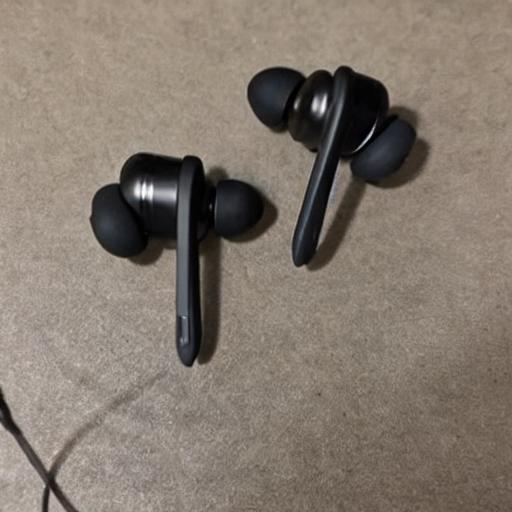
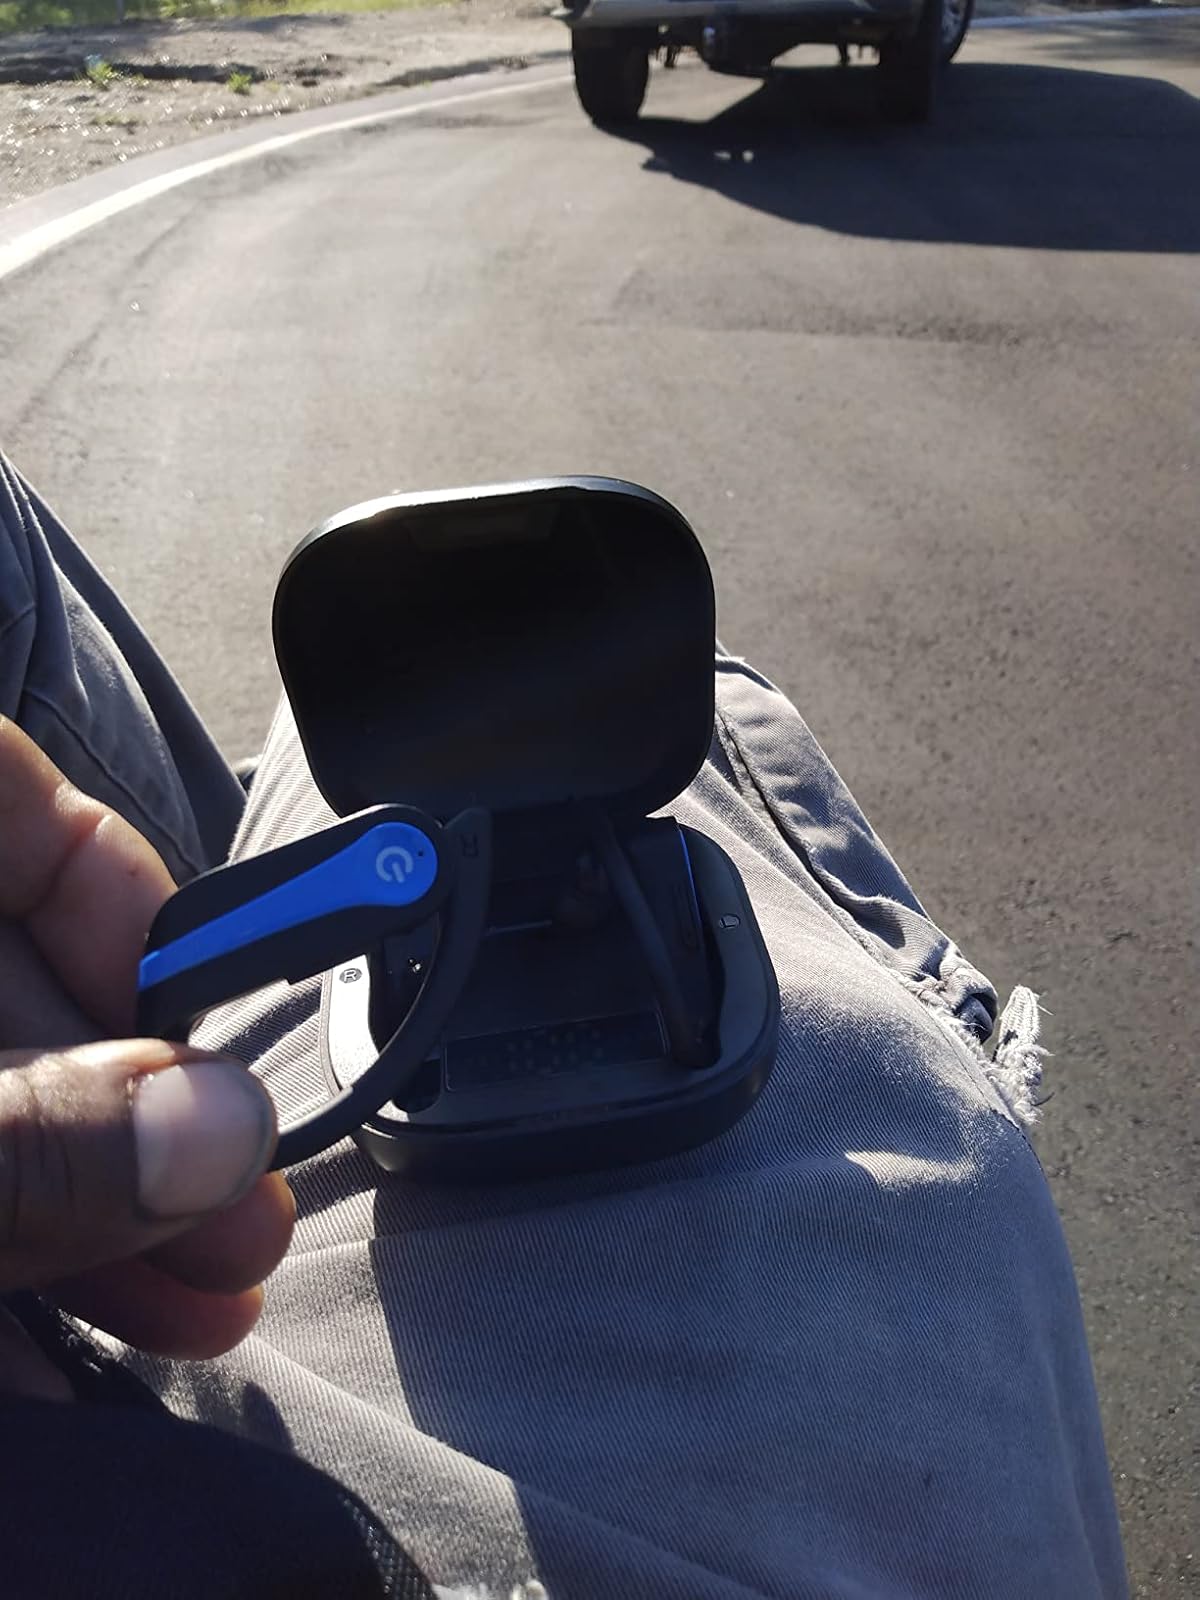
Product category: earbuds
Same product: no